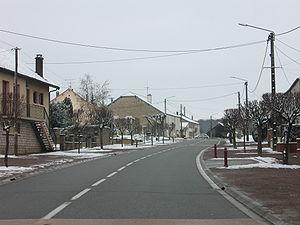
Bannes est une commune française située dans le département de la Haute-Marne, en région Grand Est.